Haridas Kesaria

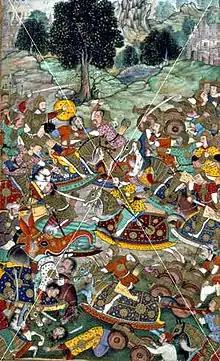
Mughal painting depicting the Rajput Army (Left) battling the Mughal Army (Right)

Throughout his life, Haridas was a valued member of Mewar court and fought many battles as commander including Battle of Bayana. In March 1527, Haridas died fighting valiantly alongside Sanga in the Battle of Khanwa against the Mughal ruler, Babur.